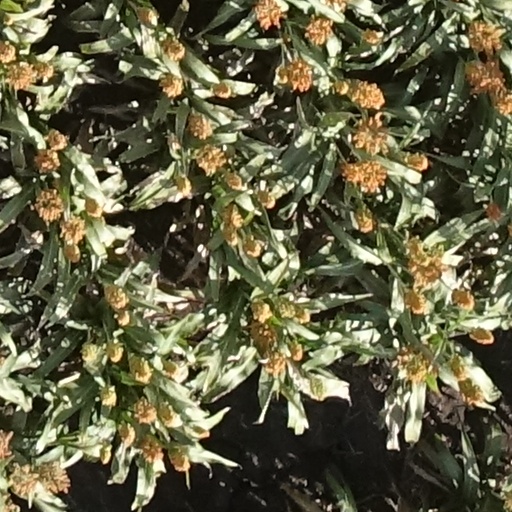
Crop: sorghum